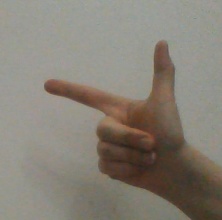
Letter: yaa